Ang Wei Neng

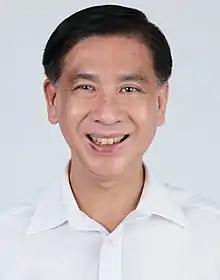
Official portrait, 2021

Ang Wei Neng (born 31 March 1967) is a Singaporean politician and business leader. A member of the governing People's Action Party (PAP), he has been the Member of Parliament (MP) representing the Nanyang division of West Coast–Jurong West GRC since 2025. He had previously represented Nanyang as part of West Coast GRC between 2020 and 2025 and the Jurong Central division of Jurong GRC between 2011 and 2020.